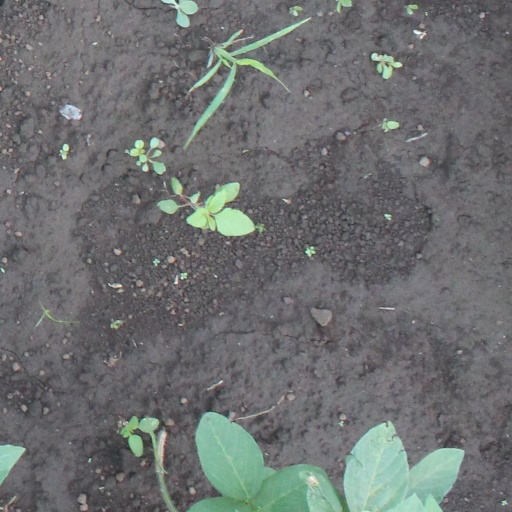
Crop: soybean